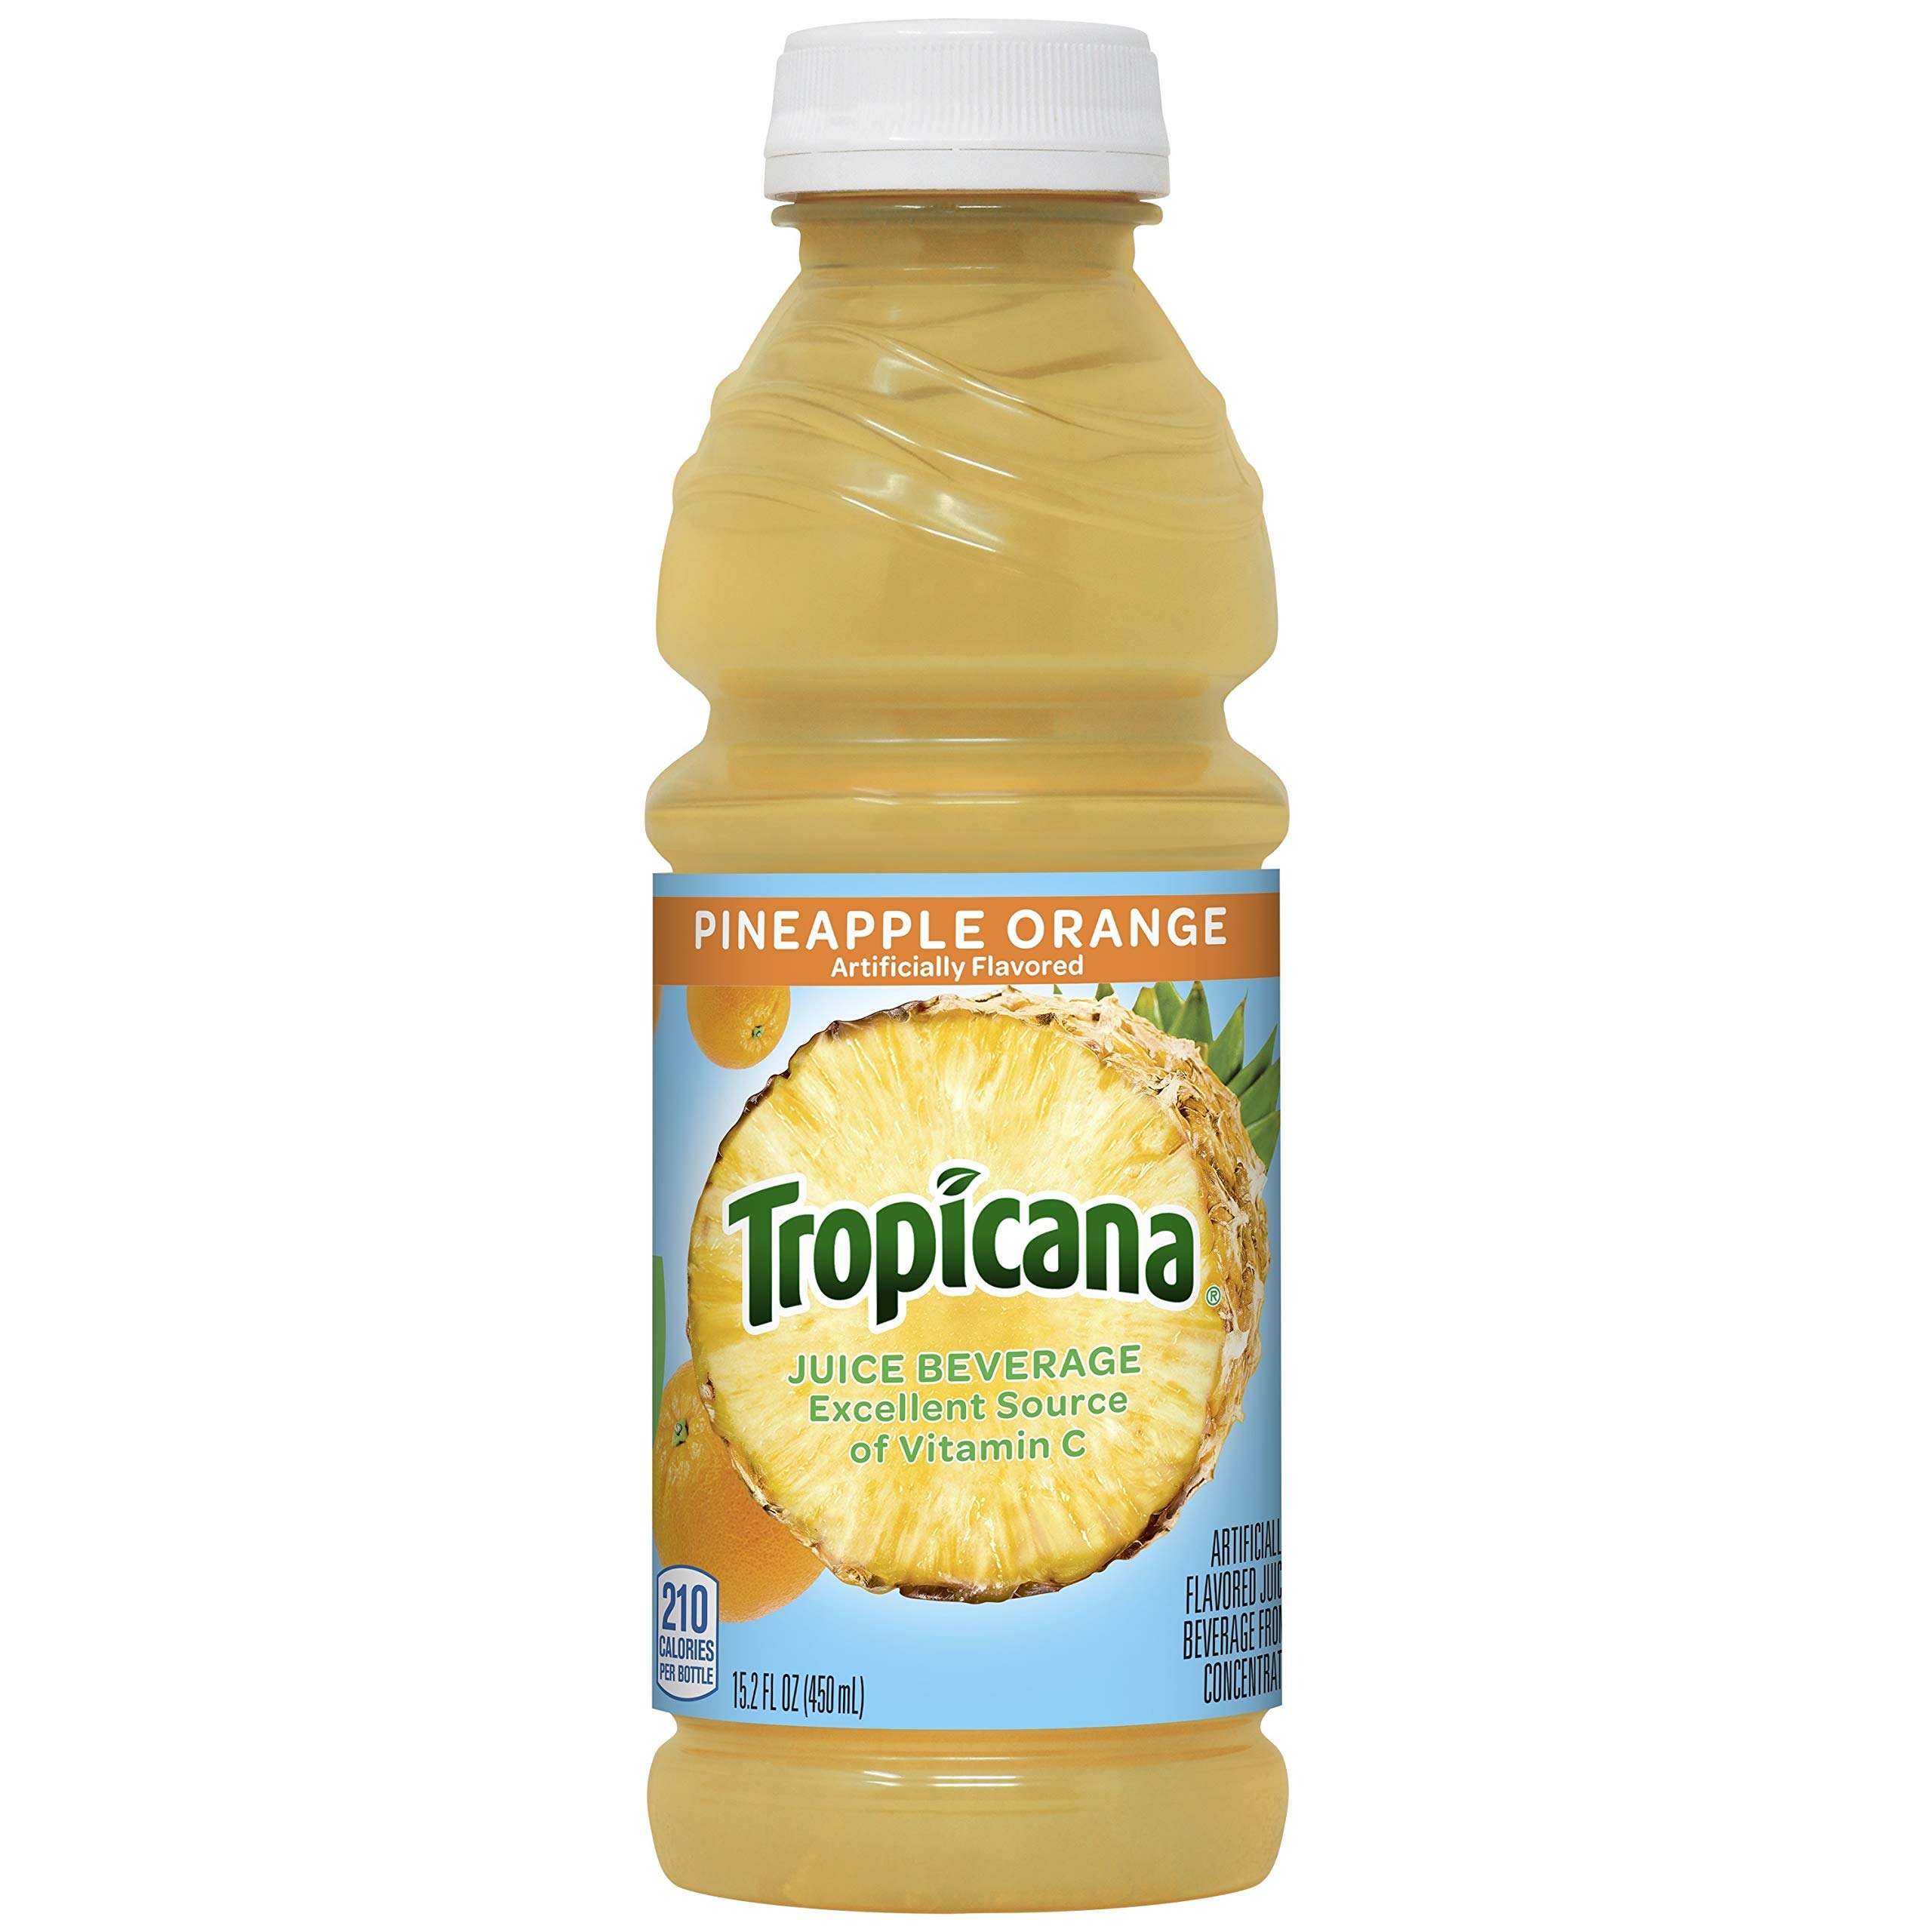
Item Name: Tropicana 100% Pineapple Orange Juice, Single Serve, 15.2 Fl Oz Bottles (Pack of 12) - Real Fruit Juice, Vitamin C, B & E Rich, No Added Sugars, No Artificial Flavors
Bullet Point 1: Includes 12 (15.2oz) bottles of Tropicana Pineapple Orange juice drink
Bullet Point 2: Vitamin C nutrition you need
Bullet Point 3: Delicious, sweet pineapple orange flavor
Bullet Point 4: Enjoy at home, work, or on the go
Value: 182.4
Unit: Fl Oz

Price: 29.93